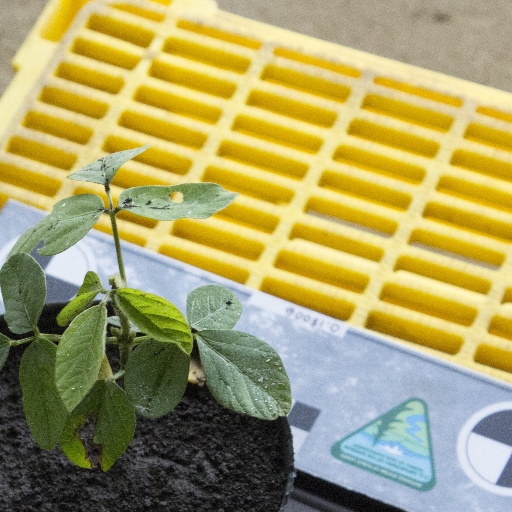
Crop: soybean